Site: brandenburg
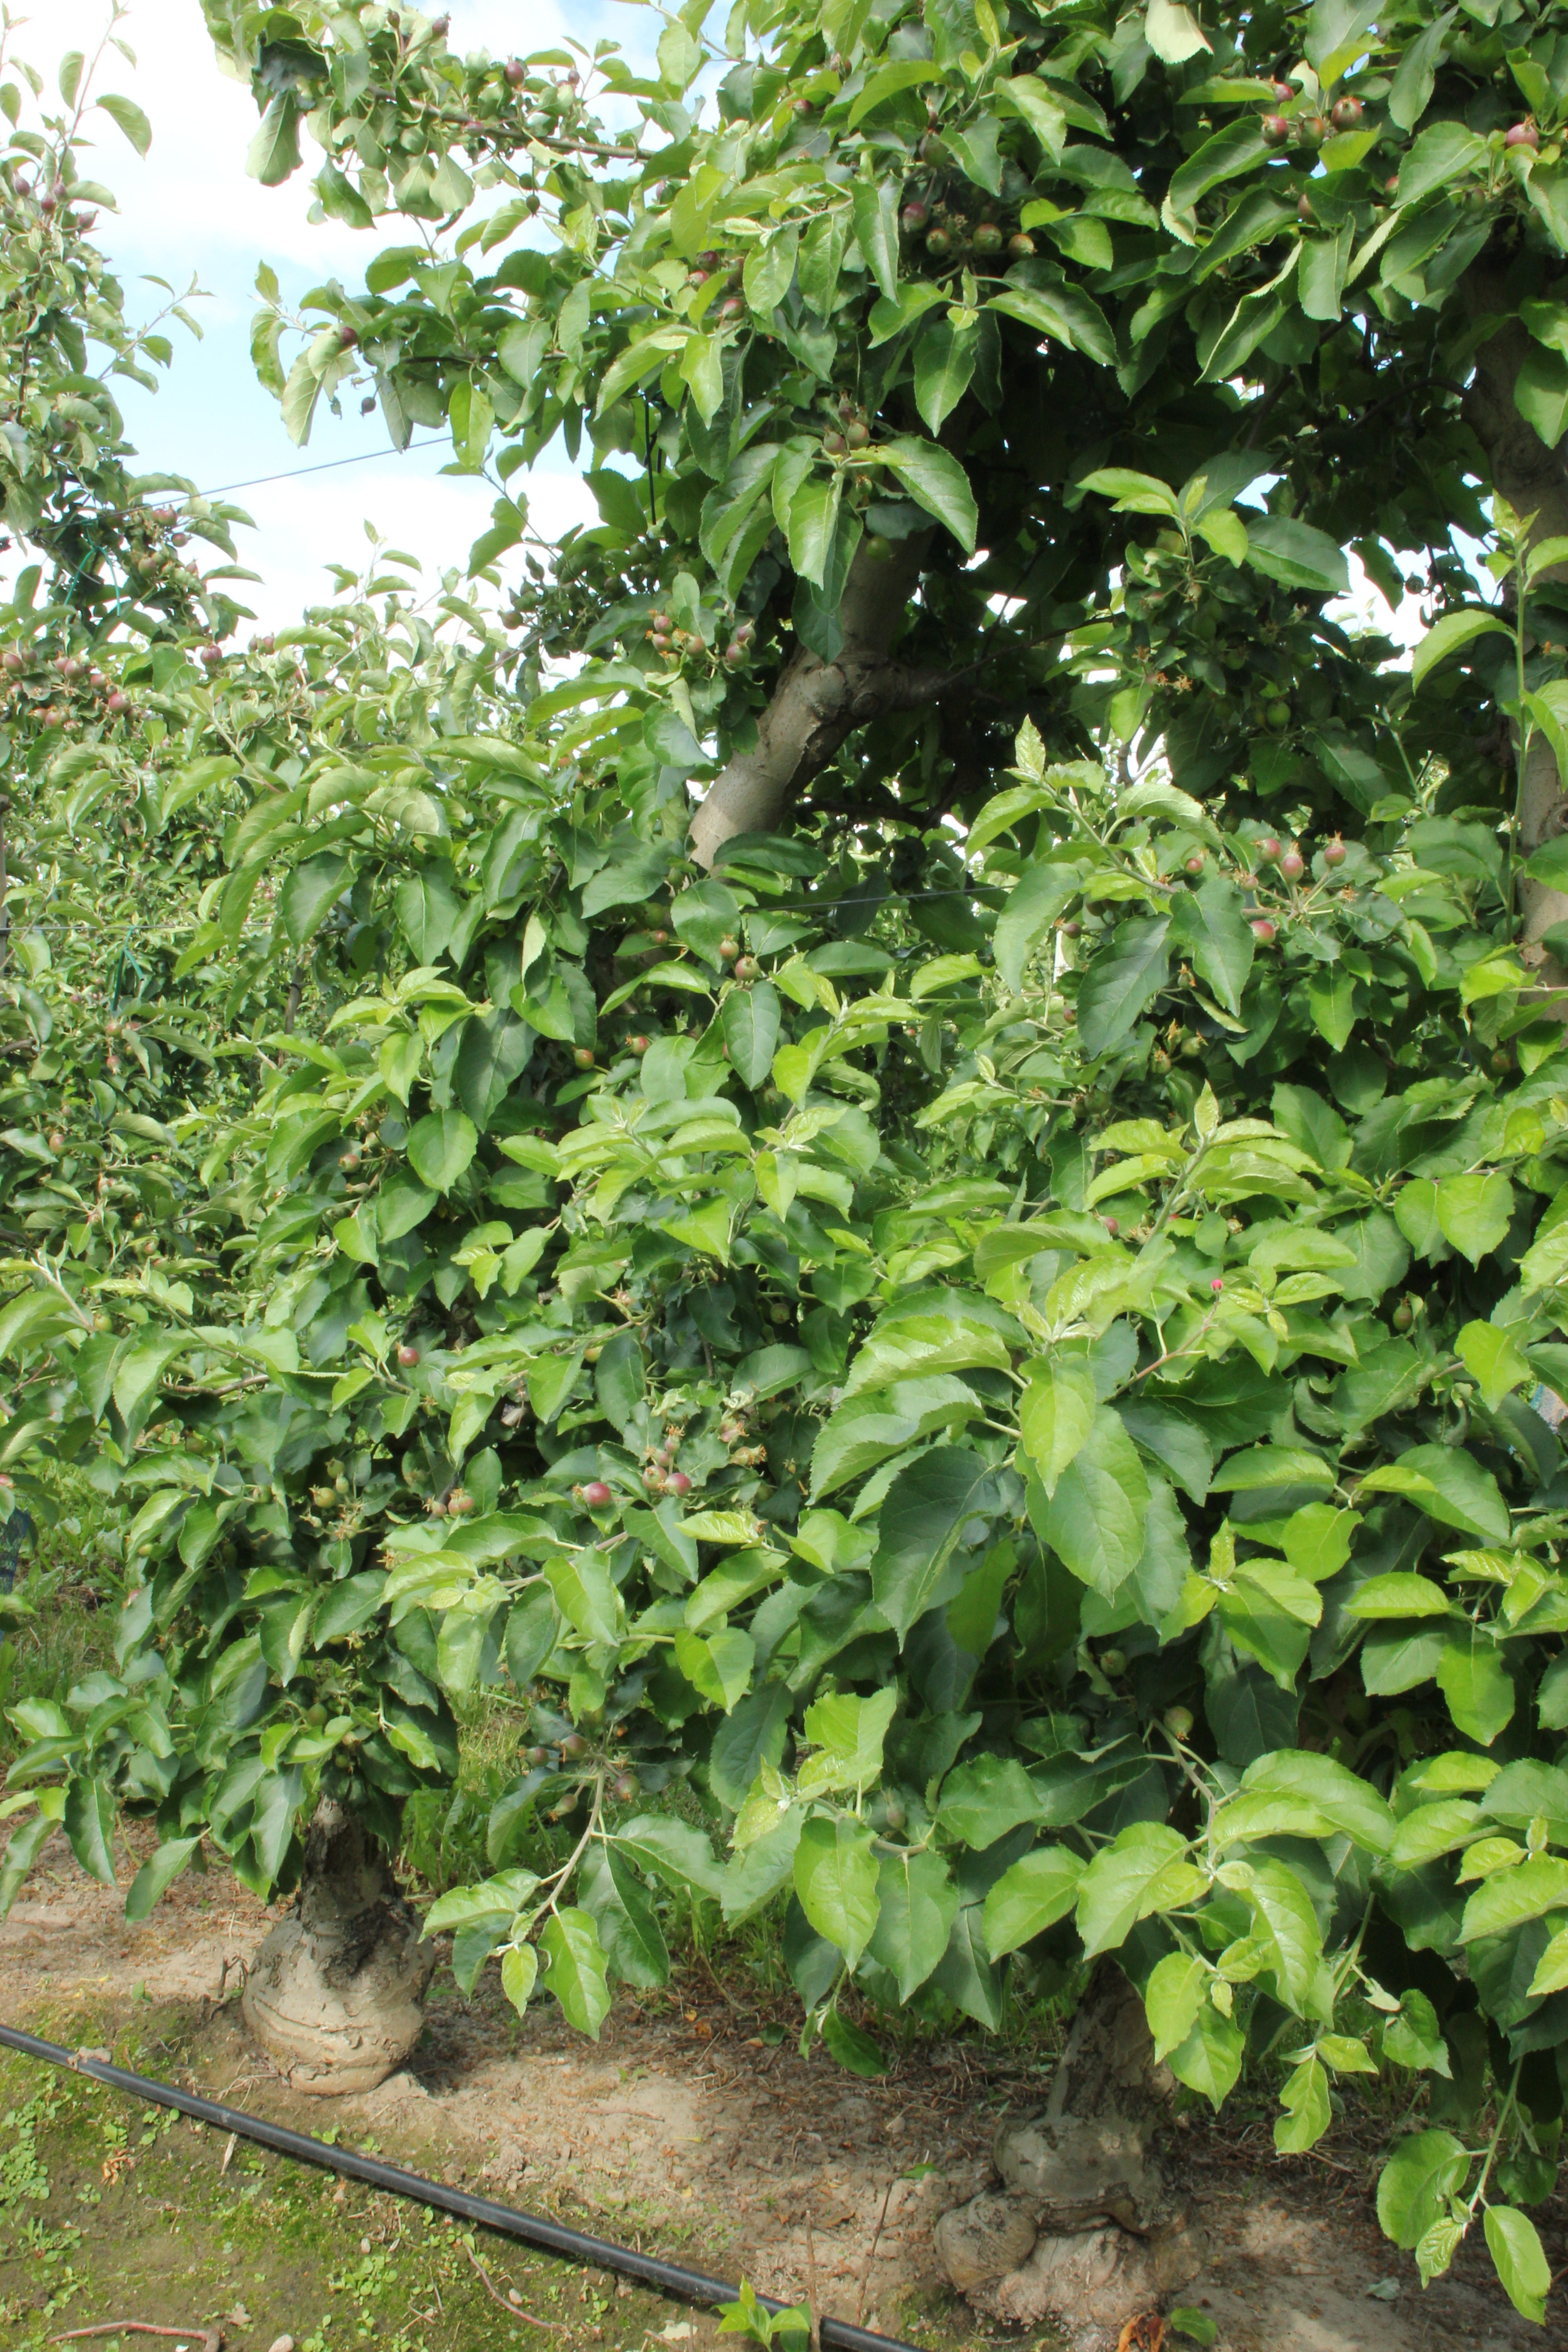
Growth stage (BBCH 72): Development of fruit